James Collins (footballer, born 1983)

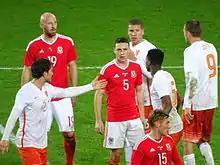
Collins "(upper left)" facing the Netherlands in 2015

Collins played for the Wales under-21 team on several occasions and captained them in a match against Germany U21.